Question: Please indicate a possible affordance area of baseball bat that can be used for holding
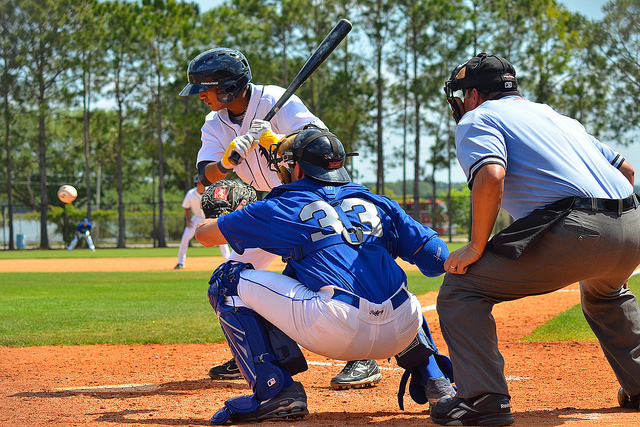
Answer: [223.355, 98.539, 289.465, 175.333]